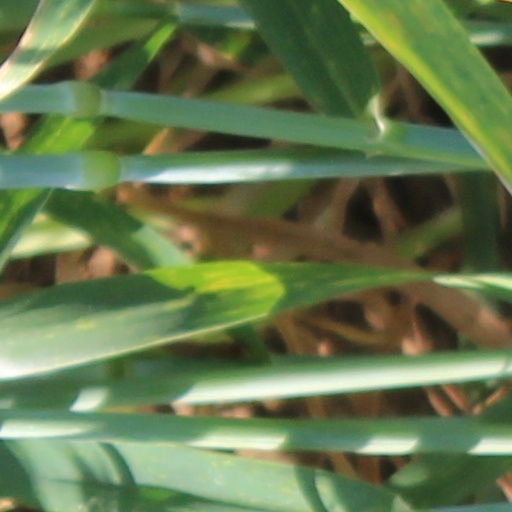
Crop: wheat